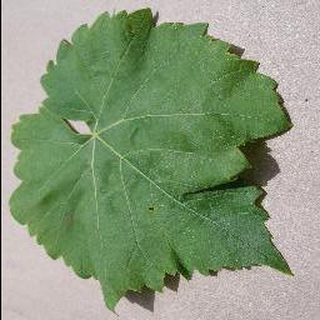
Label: healthy_grape